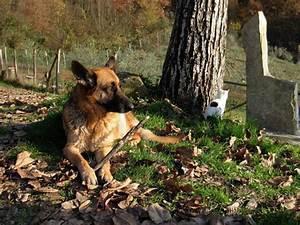
dog